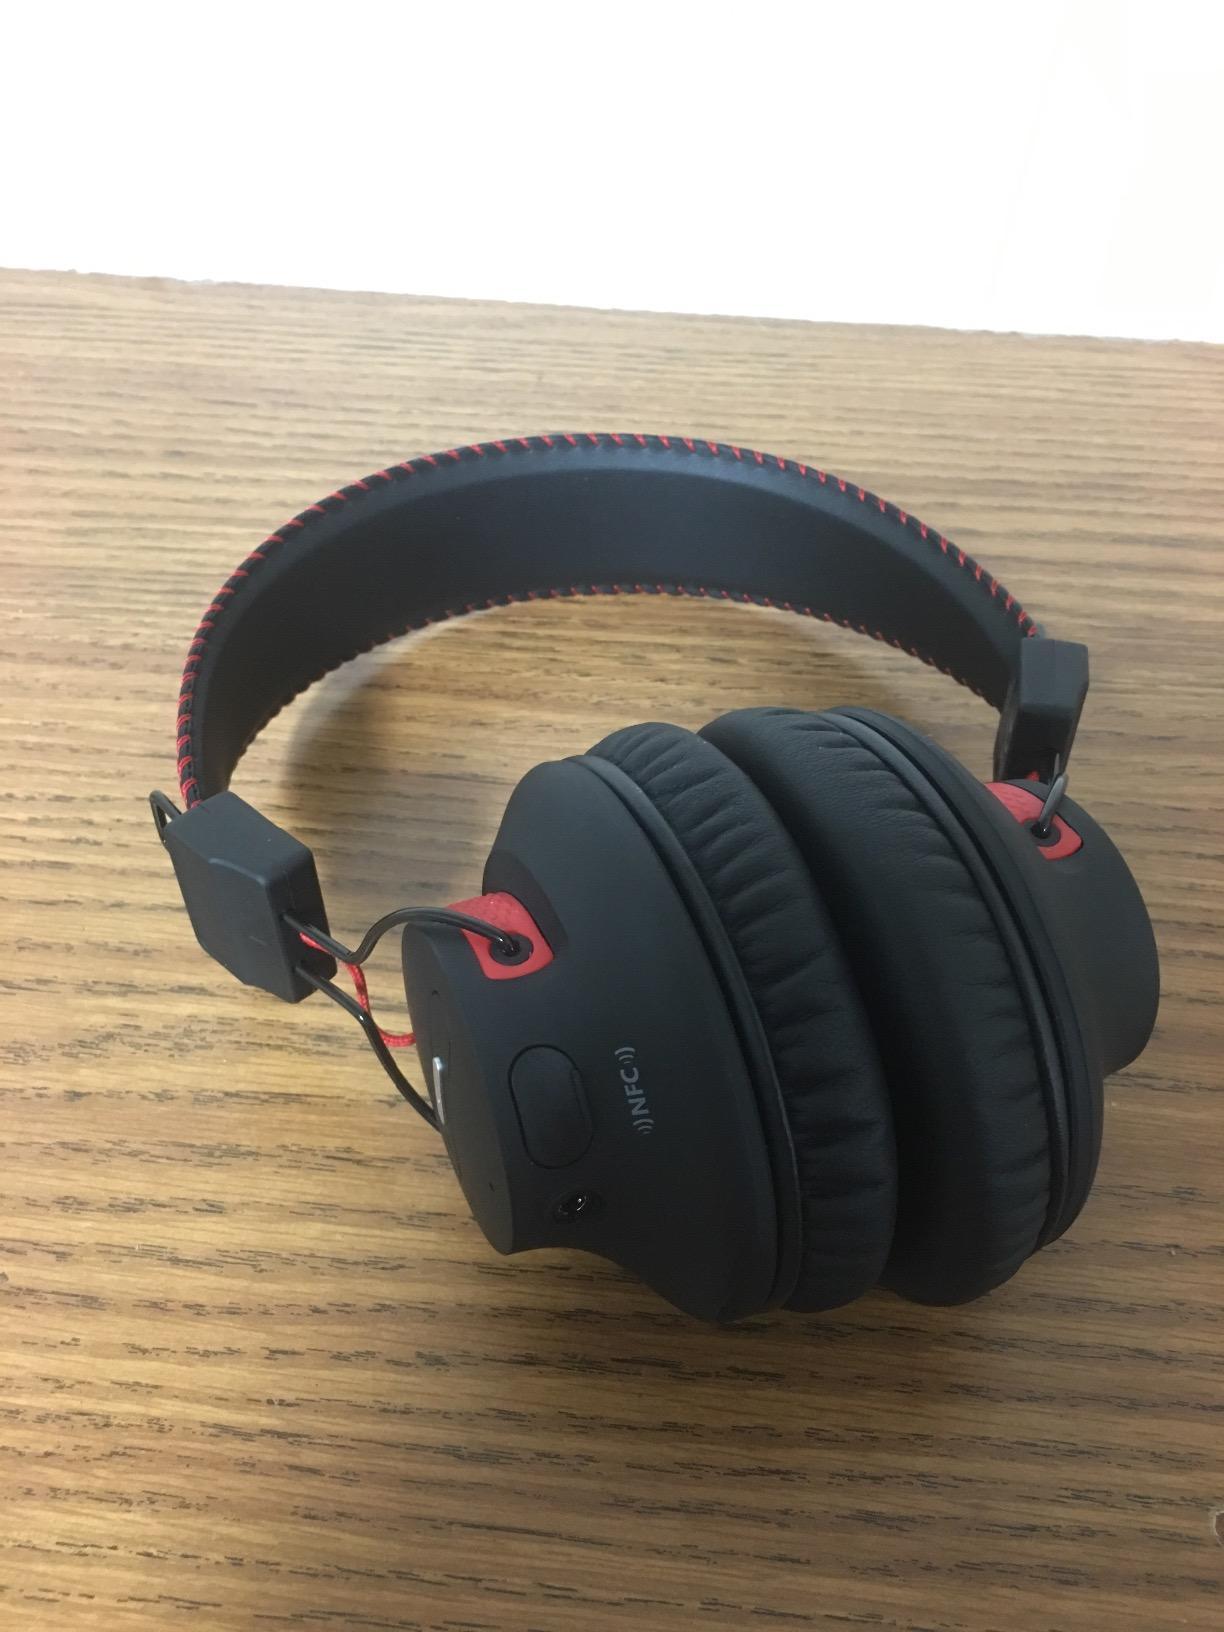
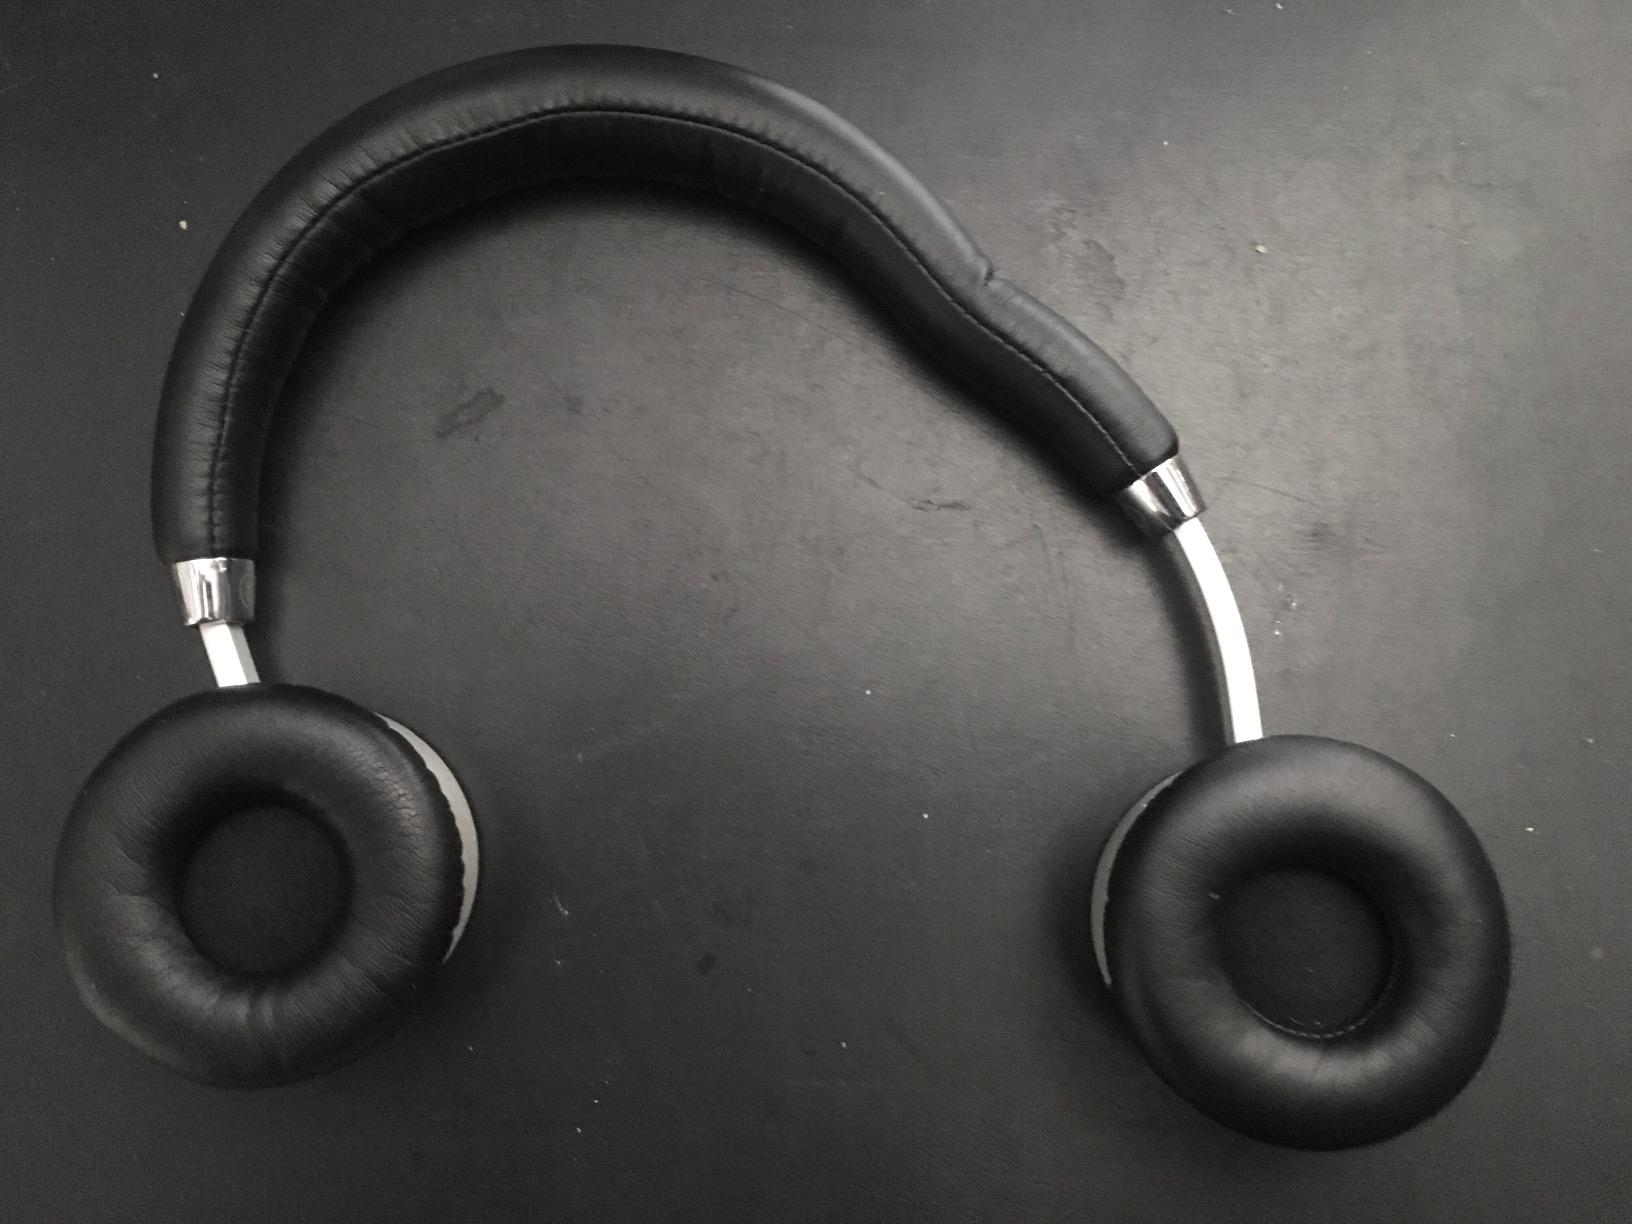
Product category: headphones
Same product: no